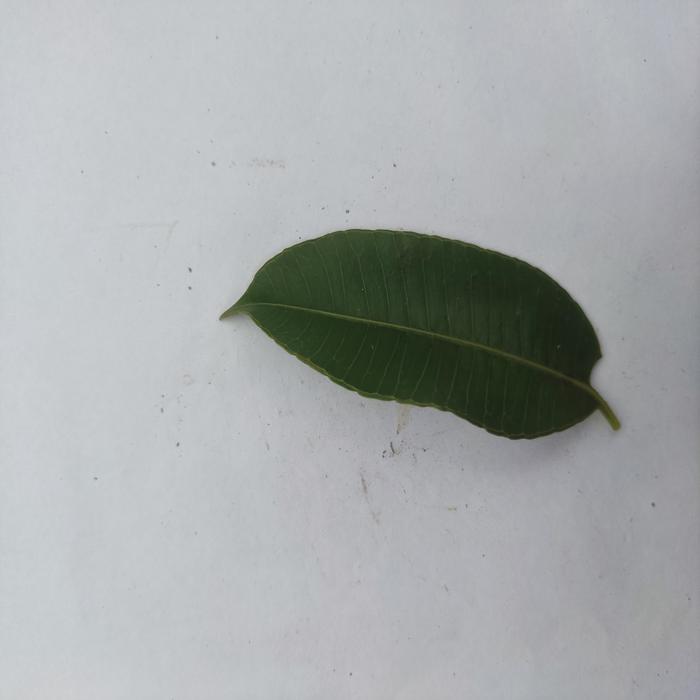
Crop: Hog Plum
Leaf condition: Heathy_Leaf